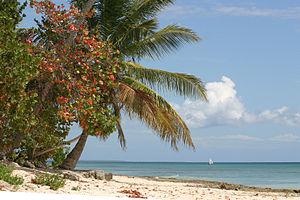
Plage, Parc National de l'Est, République Dominicaine
La République dominicaine, en espagnol República Dominicana, est un pays des Grandes Antilles, Caraïbes. Elle occupe environ les deux tiers de l'île d'Hispaniola, en mer des Caraïbes, Haïti occupant le tiers ouest de l'île. L'espagnol est la langue officielle de ce pays qui compte plus de 10 millions d'habitants.